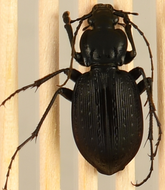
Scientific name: Carabus goryi
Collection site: Great Smoky Mountains National Park NEON (GRSM), plot GRSM_020